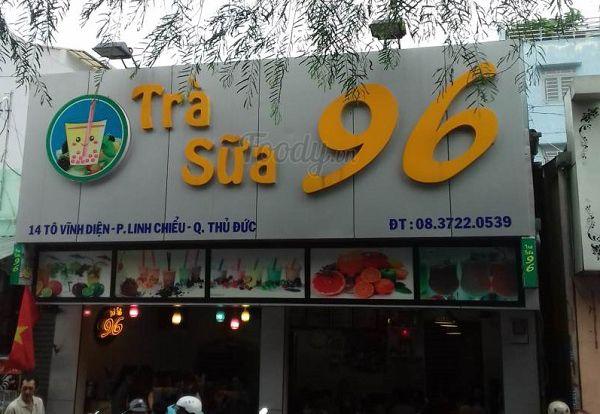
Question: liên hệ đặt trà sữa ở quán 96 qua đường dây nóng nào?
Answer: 0837220539